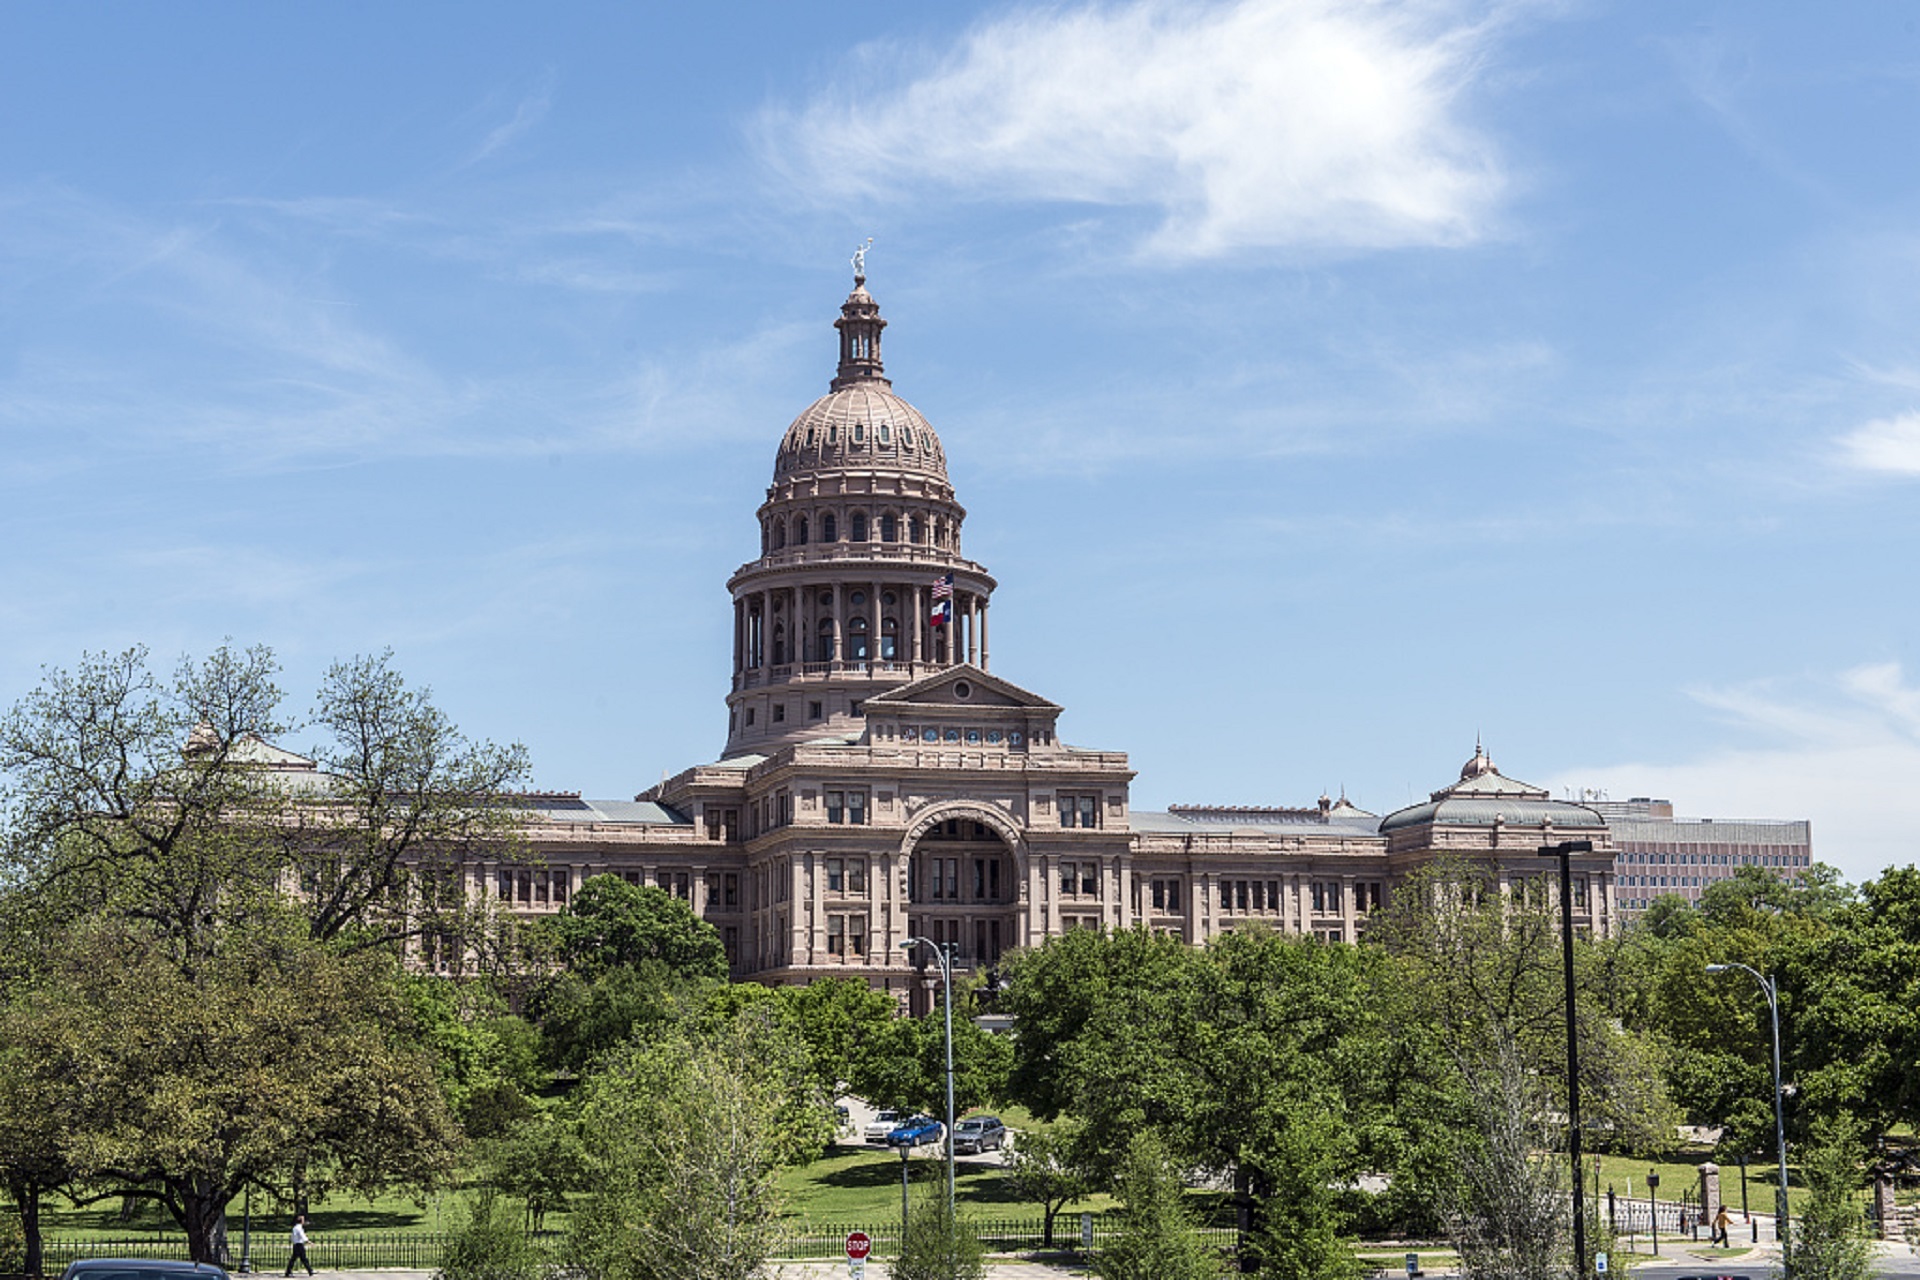
architecture, building, monument, tower, plaza, landmark, place of worship, capital, state, town square, government, dome, texas, austin, capitol, legislature